Police Women of Memphis

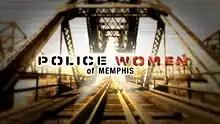

Police Women of Memphis is the third of TLC's "Police Women" reality documentary series, which follows four female members of the Memphis Police Department in Memphis, Tennessee.